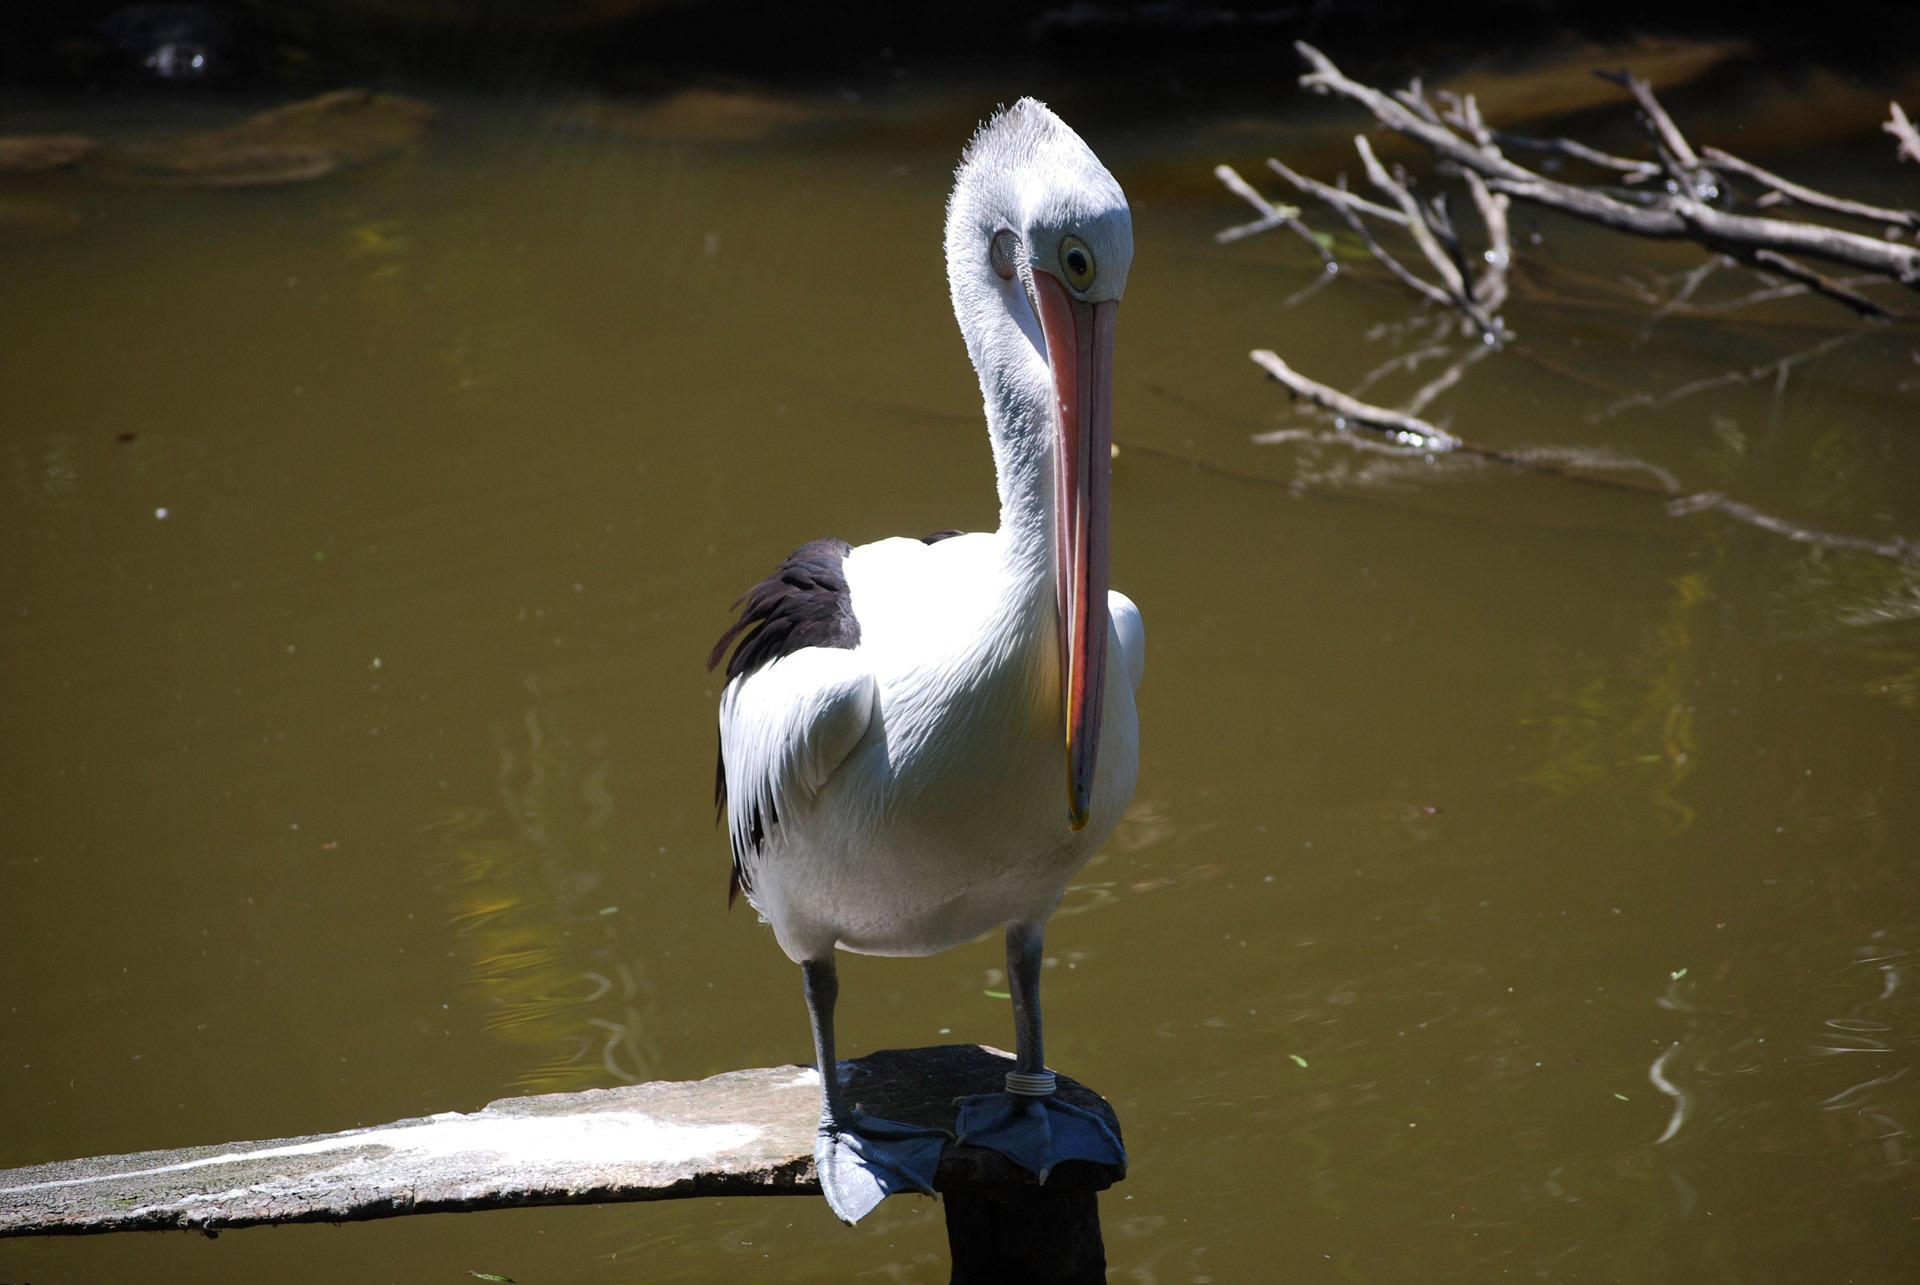
water, nature, bird, wing, lake, pelican, seabird, wildlife, reflection, beak, fauna, wild life, australia, vertebrate